Zapyrastra calliphana

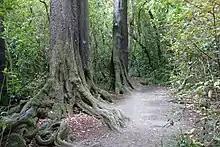
Riccarton Bush, type locality for this species.

This species lives are variety of habitats including native forest clearings, coastal dunes and shrubland. The larvae of "Z. calliphana" feed on species in the genus "Muehlenbeckia" including "Muehlenbeckia australis" and "Muehlenbeckia complexa".